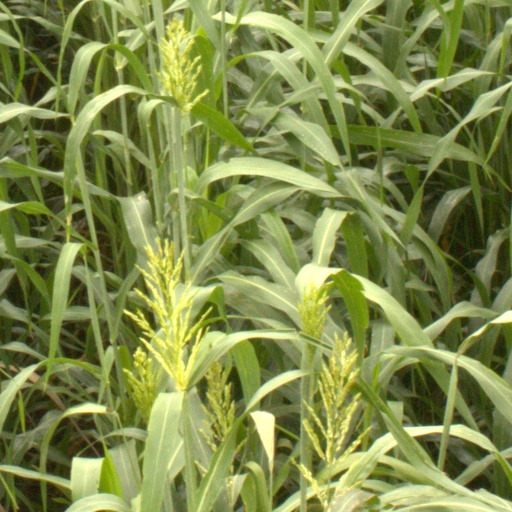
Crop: sorghum